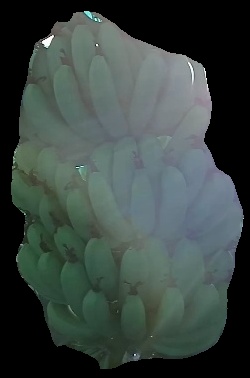
Variety: pachbale
Grade: grade1